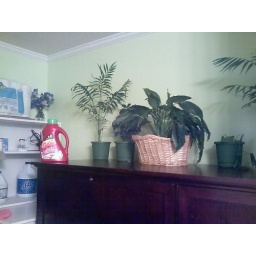
My plants in the laundry area of the bathroom... and a bottle of Gain! Woops!